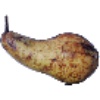
Label: Pear Abate 1